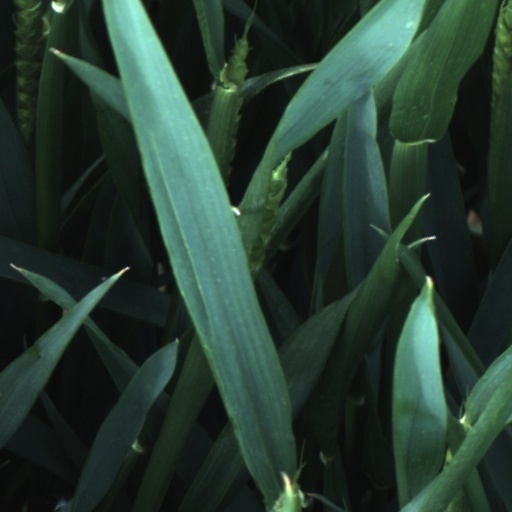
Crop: wheat